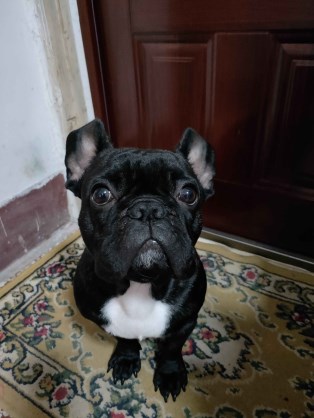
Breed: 1121-n000002-French_bulldog